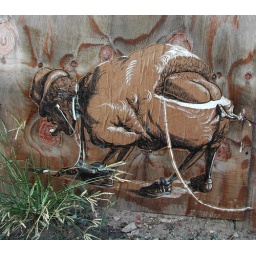
Anti-corporate image by street artist ELBOW-TOE. Acrylic on butcher paper wheatpasted on yet another expensive development site in Brooklyn.